William Butler (missionary)

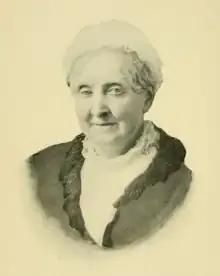
Clementina Rowe Butler

Soon after graduating from Didsbury Theological Seminary in England he came to the U.S. Arriving in New York City, he was received into the New York East Conference and was immediately transferred to the New England Conference and stationed at Williamsburg, Massachusetts. Butler now began his missionary propaganda. During his pastorates, he devoted much of his study to the condition of the underprivileged world, preaching missionary sermons, and publishing articles on the subject in the church periodicals. He gave to the church at large an immense amount of missionary information and aroused the Methodist Church to missionary enthusiasm as it never before had encountered.